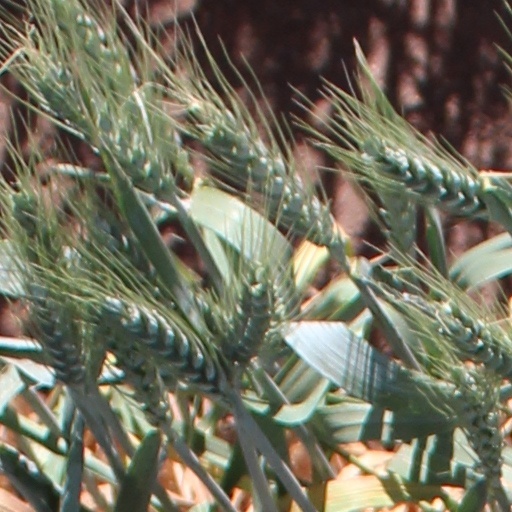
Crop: wheat